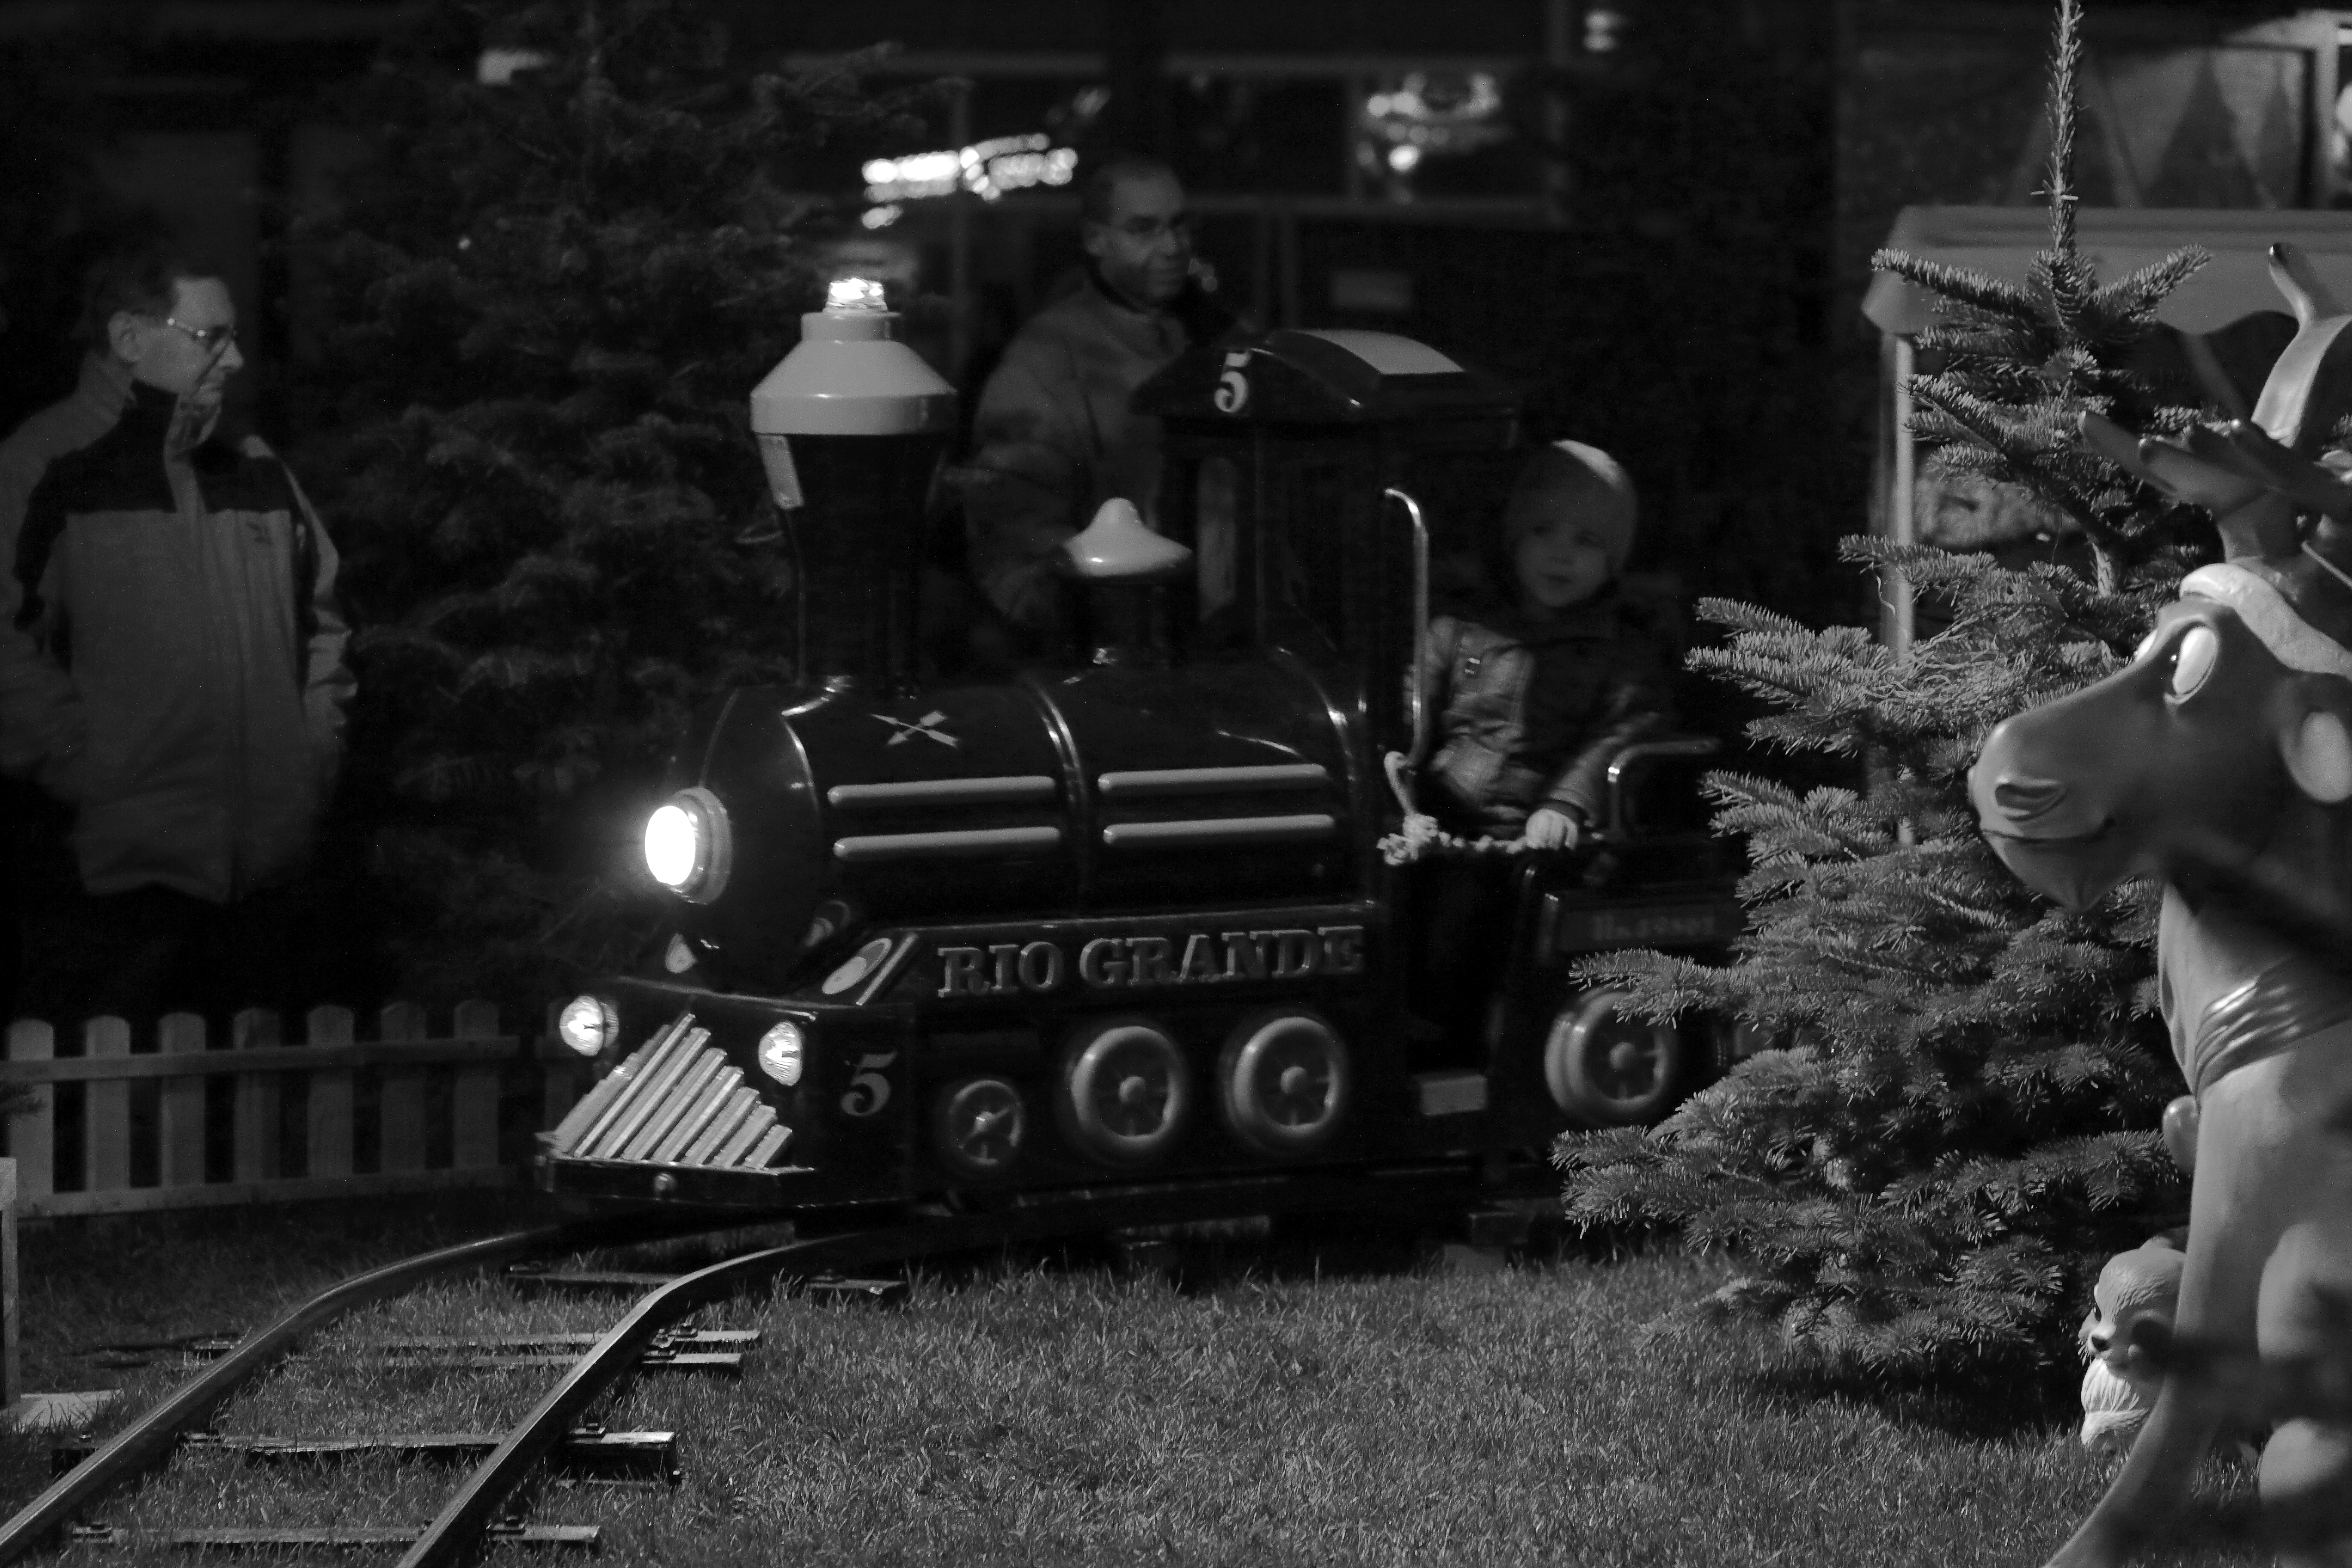
tree, winter, black and white, people, transport, vehicle, black, monochrome, christmas, bw, blackandwhite, blackwhite, germany, alemania, allemagne, sw, schwarzweiss, schwarzweis, badenwrttemberg, baum, streetscene, xmas, weihnachten, germania, leute, strassenszene, mannheim, kurpfalz, badenwurtemberg, schwarzweissfotografie, publicplace, ffentlicherplatz, streetphotograhpy, schwarzweisfotografie, weihnachtsmarkt, christmasfair, xmasfair, monochrome photography, film noir